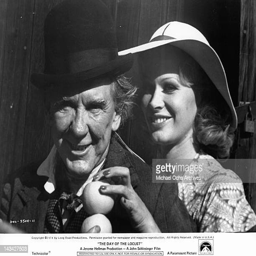
actor as father standing together wearing hats in a scene from the film